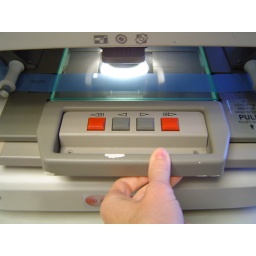
Continue the thread the film under the glass plate until you get to the other side. Pass the glass tray back in.